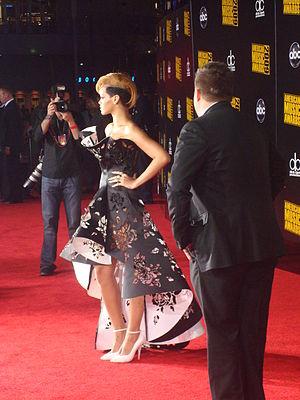
Robyn Rihanna Fenty, dite Rihanna, née le 20 février 1988 à Saint Michael, est une chanteuse, parolière, actrice, styliste et femme d'affaires barbadienne.